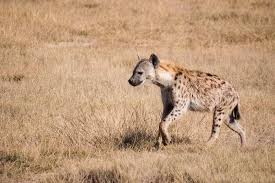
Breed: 211-n000025-African_hunting_dog